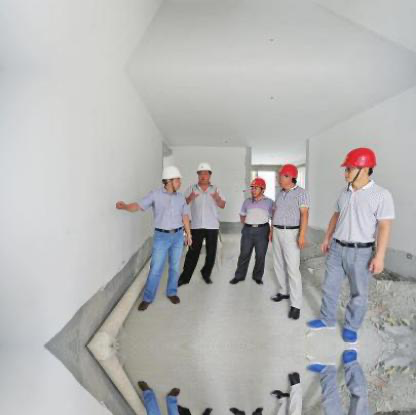
Objects in the image:
label: helmet
label: helmet
label: helmet
label: helmet
label: helmet